Doctrine of the affections

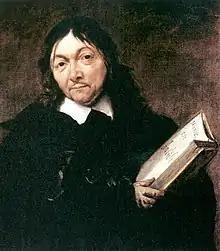
Portrait of René Descartes by Jan Baptist Weenix, 1647–1649

René Descartes held that there were six basic affects, which can be combined into numerous intermediate forms: